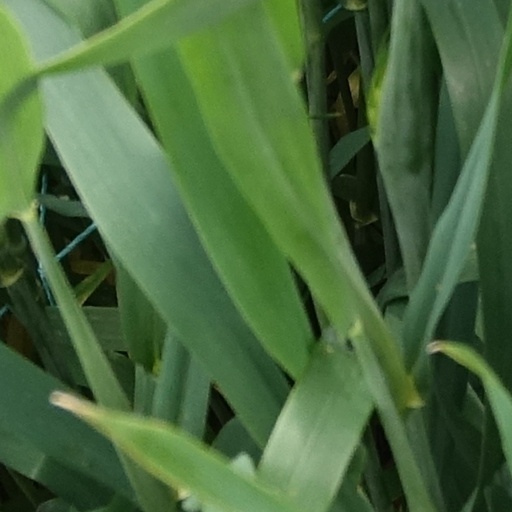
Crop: wheat